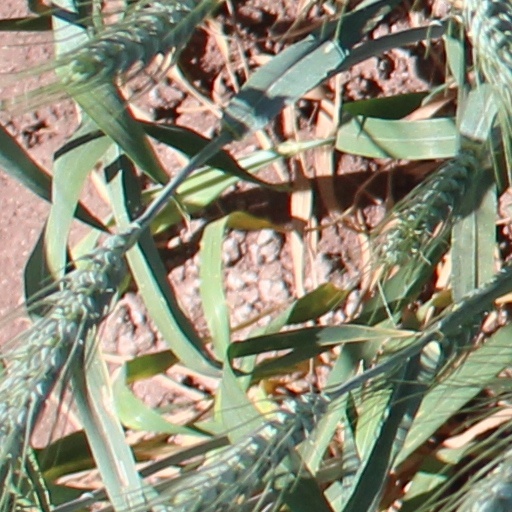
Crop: wheat